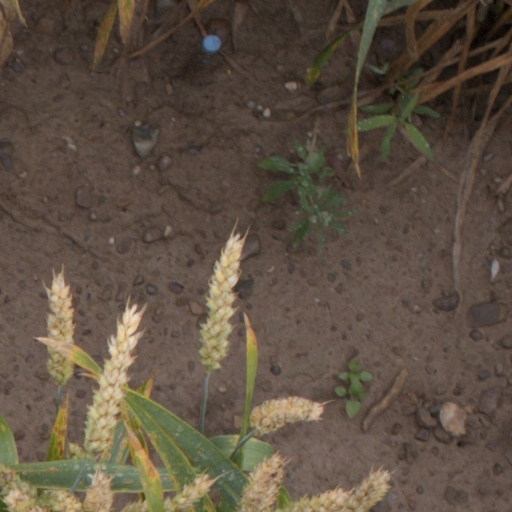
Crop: wheat